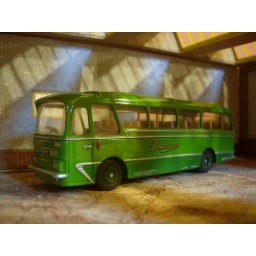
A Southdown coach in the old bus station